Leopold Maximilian von Firmian

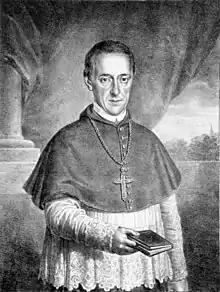
Engraving by , 1830

Leopold Maximilian Graf von Firmian (11 October 1766, Trento – 29 November 1831, Vienna) was Auxiliary Bishop in Passau and Titular Bishop of Tiberias from 1797, from 1800 to 1816 Bishop of Lavant, was appointed Archbishop of Salzburg in 1816, but in 1818 was only confirmed as administrator of the Archdiocese of Salzburg. From 1822 to 1831, he was Prince-Archbishop of Vienna.